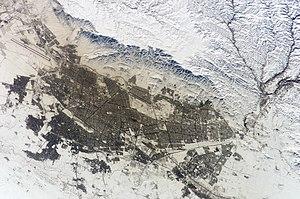
Machhad, Mechhed, Mashhad ou Méched est la deuxième plus grande ville d'Iran et une des villes les plus saintes du chiisme. Elle attire plus de 20 millions de pèlerins chaque année. Située au nord-est de l'Iran, capitale de la province du Khorassan-e Razavi située à plus de 900 km à l'est de Téhéran. Elle est surnommée la ville aux mille visages.
Le Allahdad est le nom de la violente émeute anti-juive en 1839 qui vit le meurtre et la conversion forcée des Juifs de Mashhad, dans la région du Grand Khorasan en Iran.